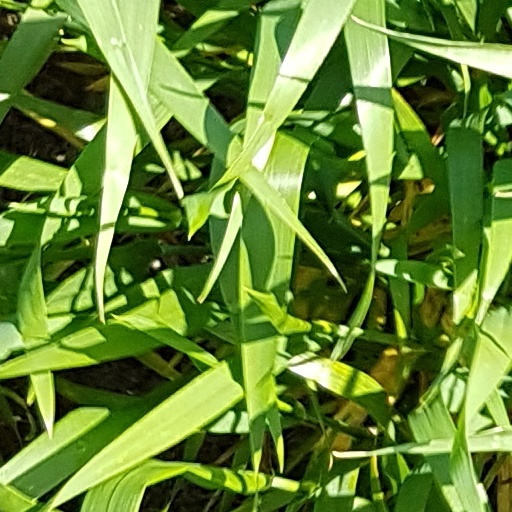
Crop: wheat